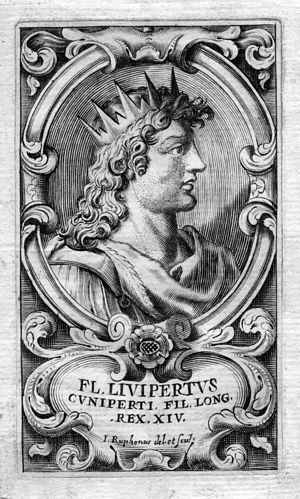
Liutpert
Liutpert var en langobardisk konge af Italien der regerede fra 700 til 702, med et afbrud i 701 hvor tronraneren Raginpert sad på tronen.